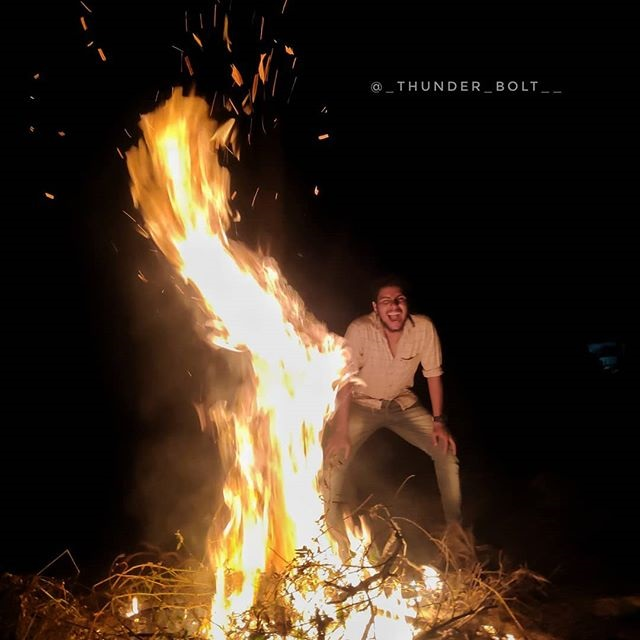
Fire: yes
Smoke: no